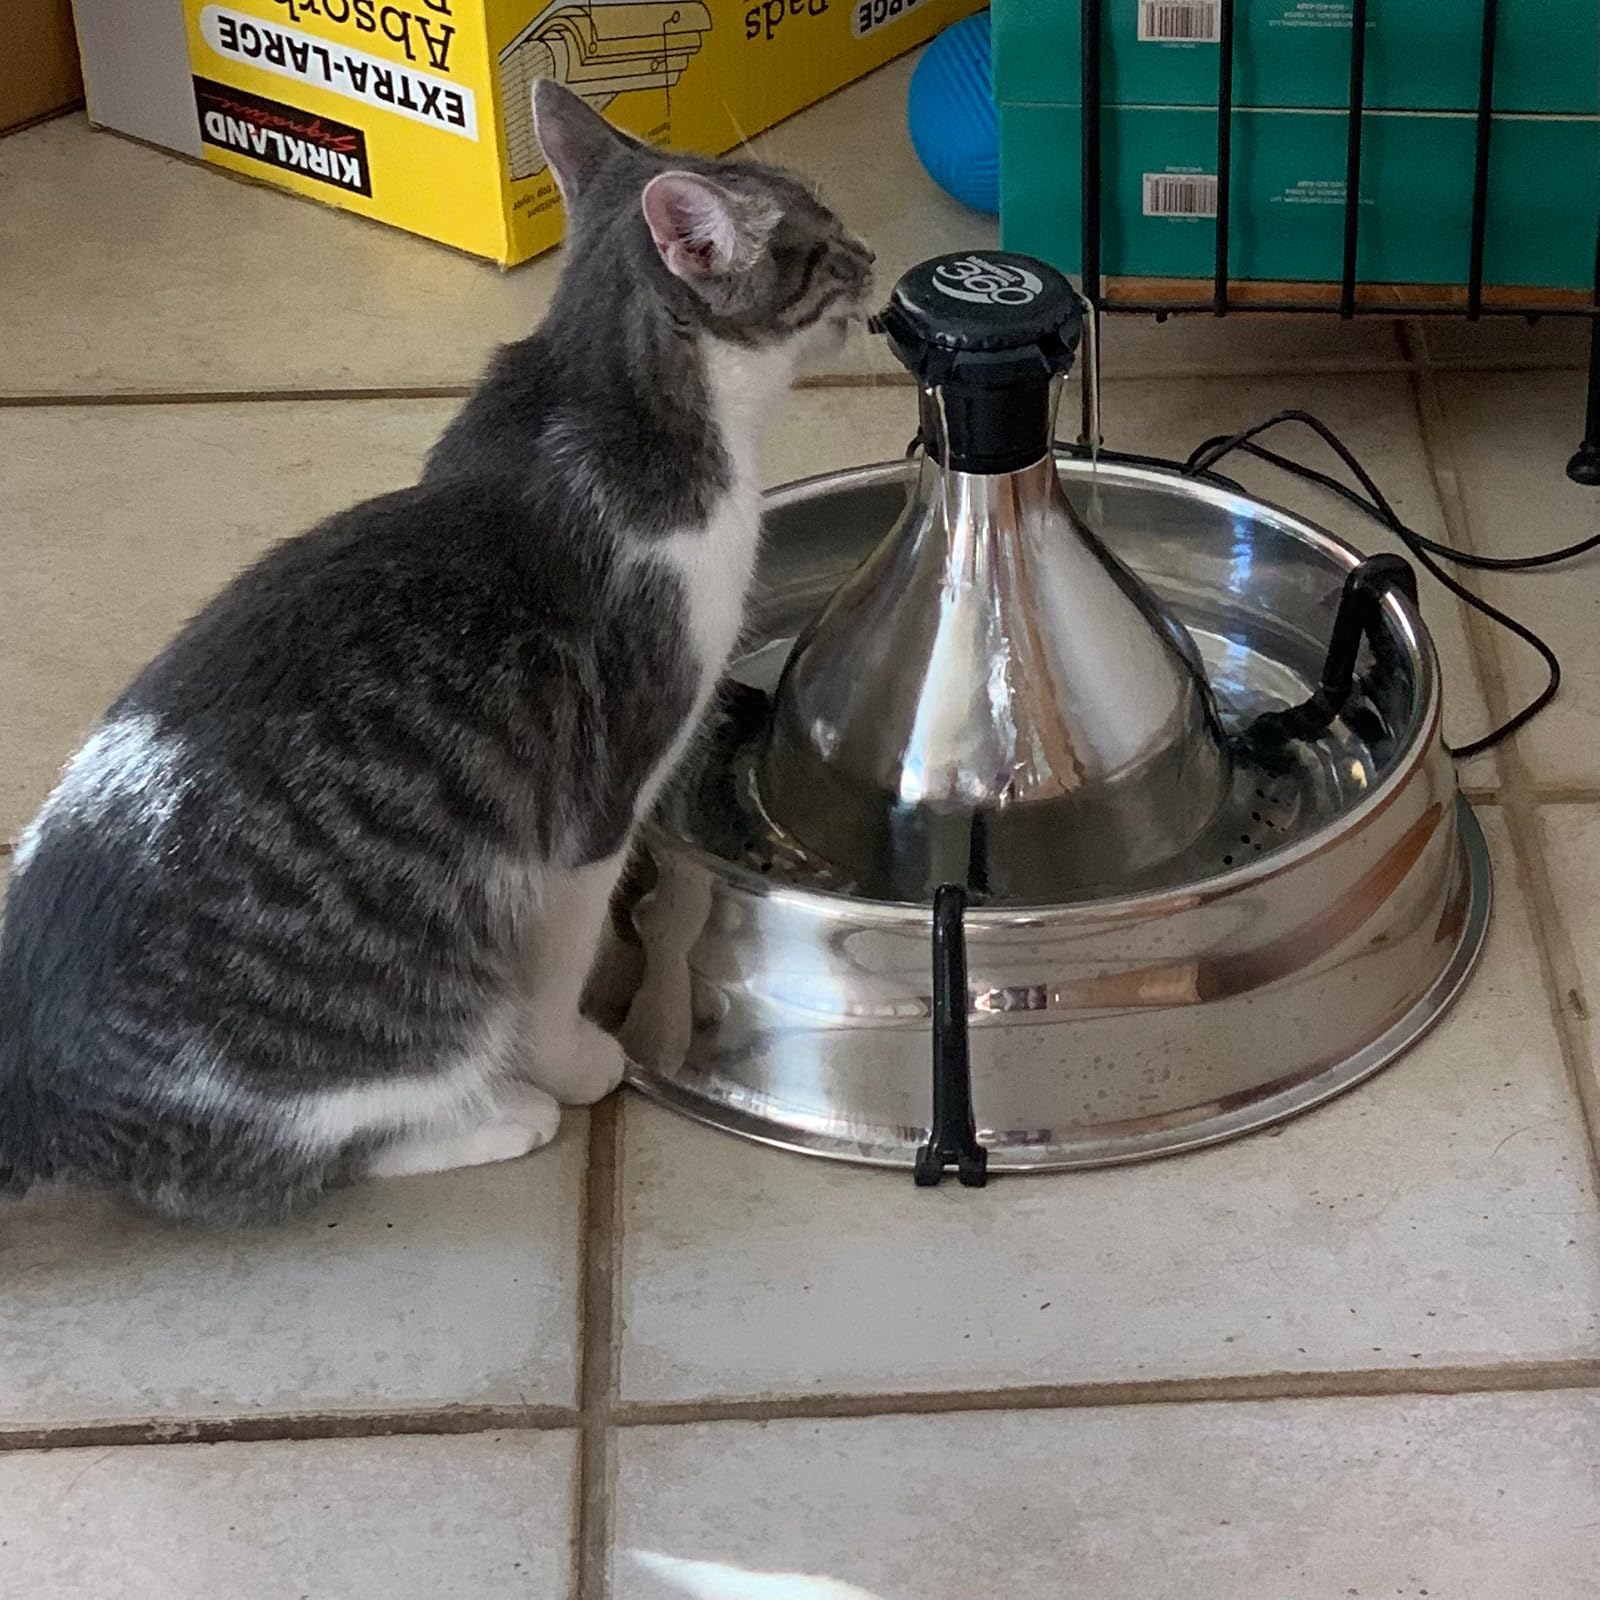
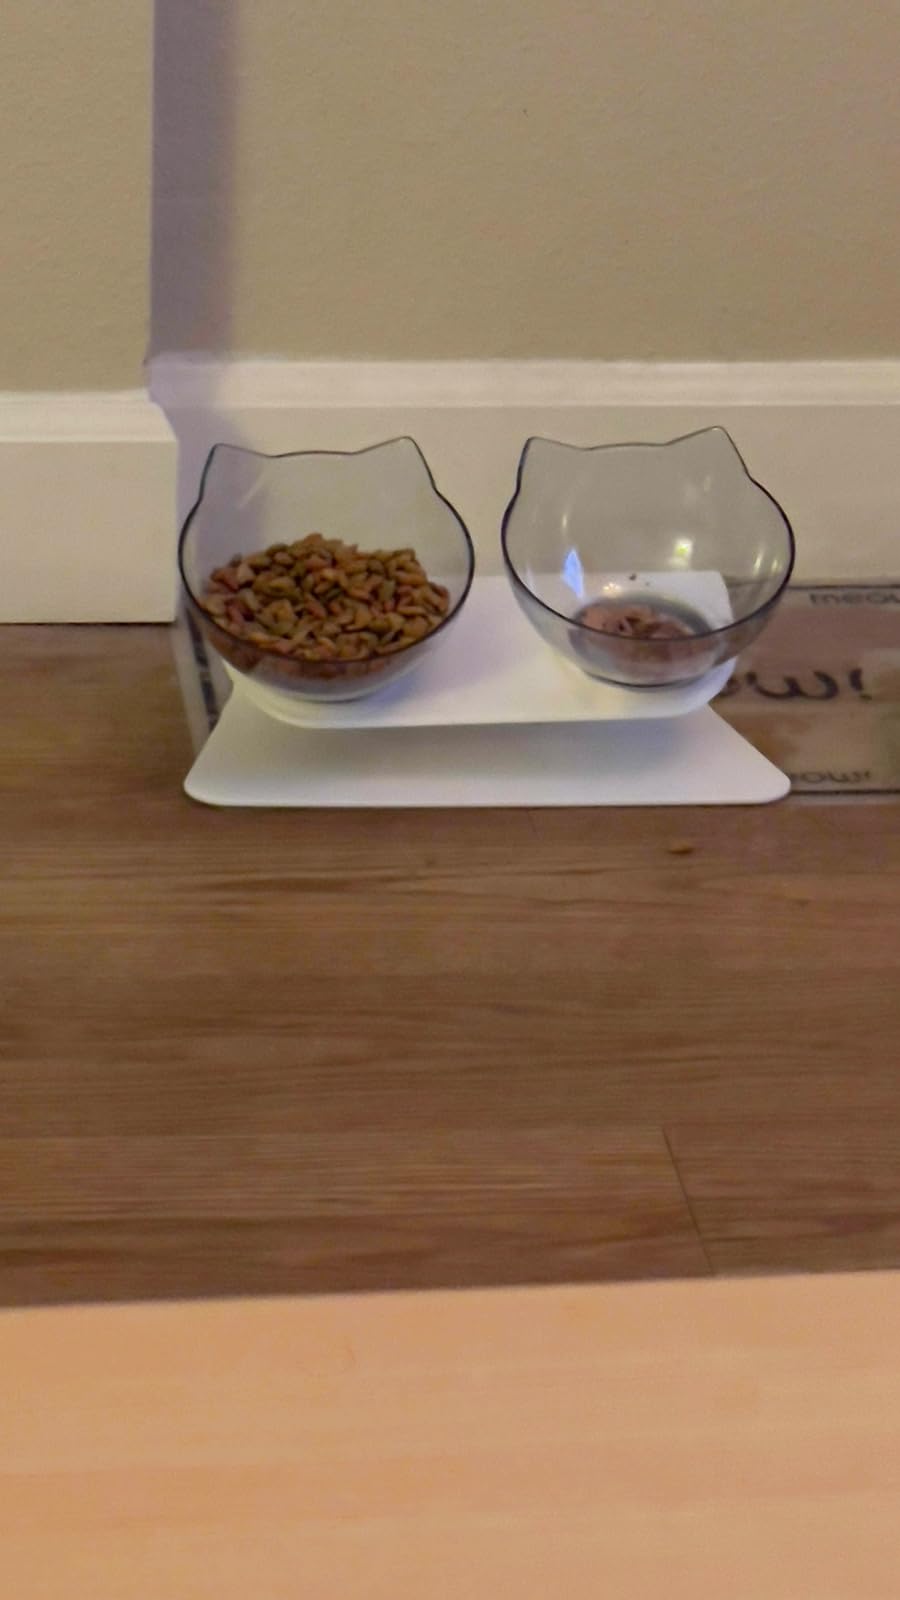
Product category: items_bowl
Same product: no